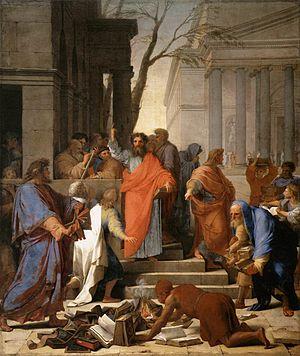
Eustache Le Sueur ou Lesueur, né à Paris le 19 novembre 1616 et mort à Paris le 30 avril 1655, est un peintre et dessinateur français de style baroque, considéré comme l'un des fondateurs de la peinture française classique et parfois surnommé « le Raphaël français ». On a dit que le compositeur Jean-François Le Sueur était son petit-neveu.